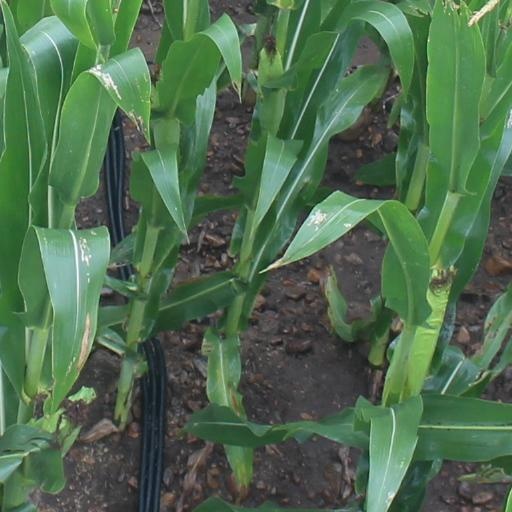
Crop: maize; corn